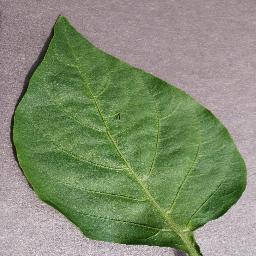
Label: Pepper,_bell___healthy